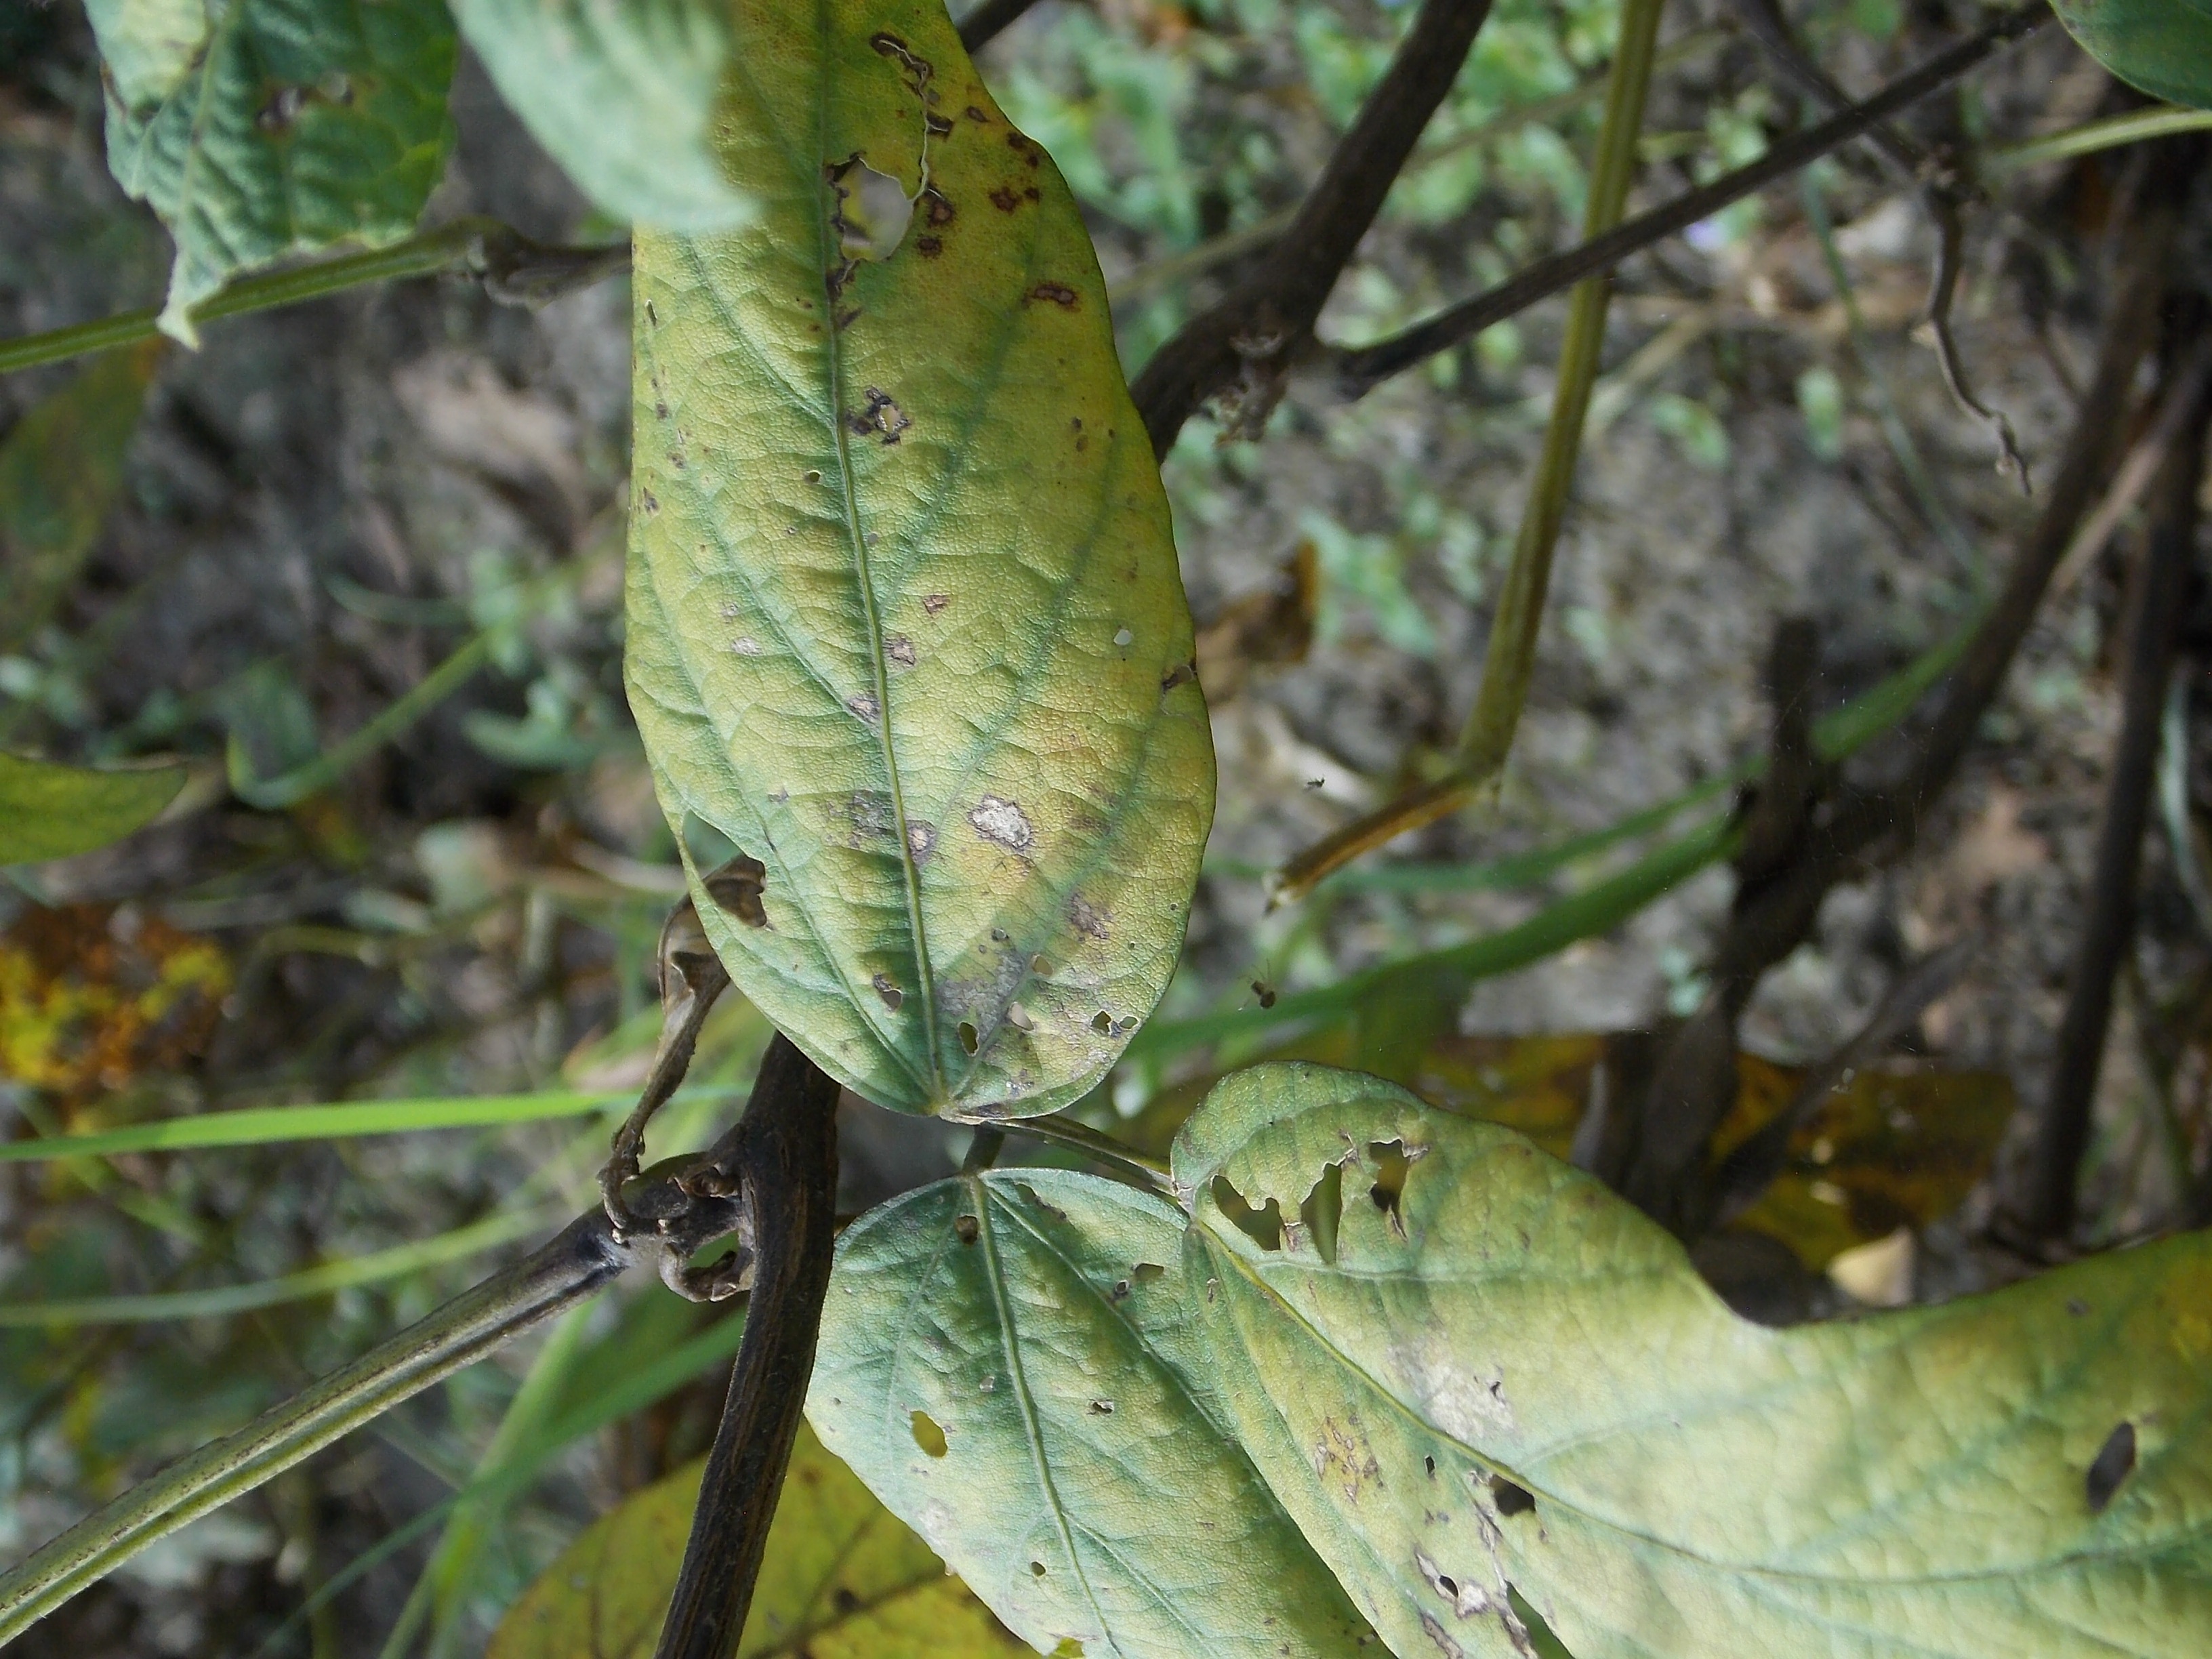
Label: Disease